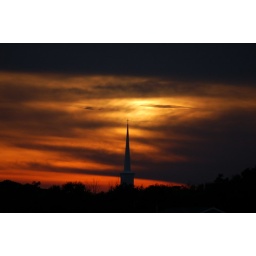
Shot this from the balcony of my hotel. Beautiful hues of red and orange in this steeple contrasted sunset.